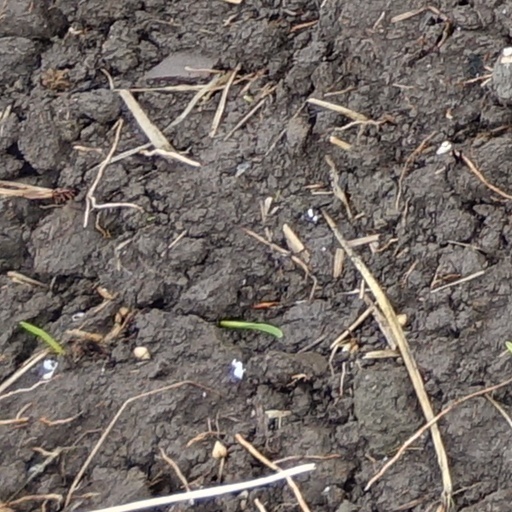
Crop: wheat